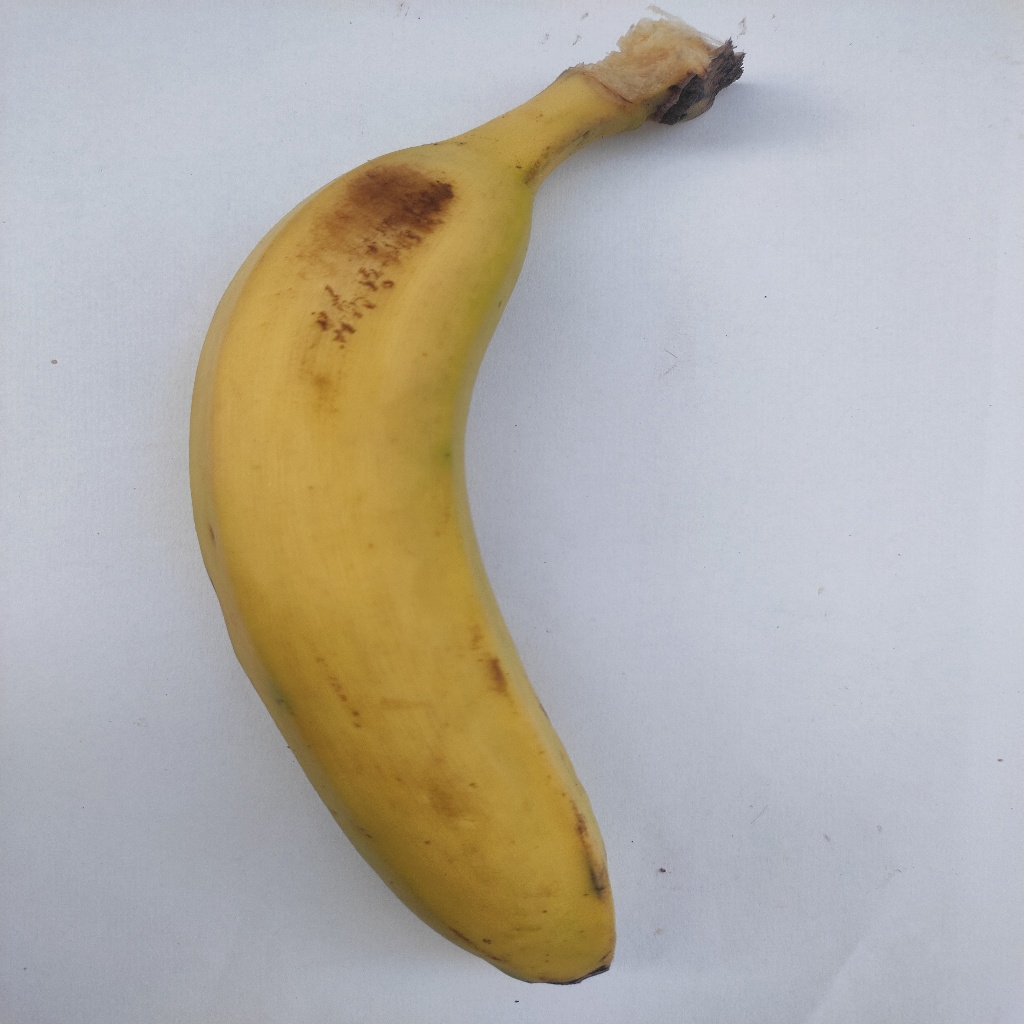
Crop: banana
Quality class: Class_A